Raoul Duke

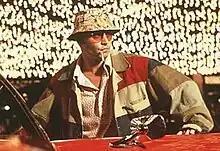
Johnny Depp as Raoul Duke in "Fear and Loathing in Las Vegas"

Raoul Duke is the partially fictionalized author surrogate character and sometimes pseudonym used by Hunter S. Thompson as the main character and antihero for many of his works. He is perhaps best known as the narrator for his 1971 autobiographical novel "Fear and Loathing in Las Vegas". The book was originally written under the name Raoul Duke. The character wears a bucket hat and yellow tinted aviator sunglasses.